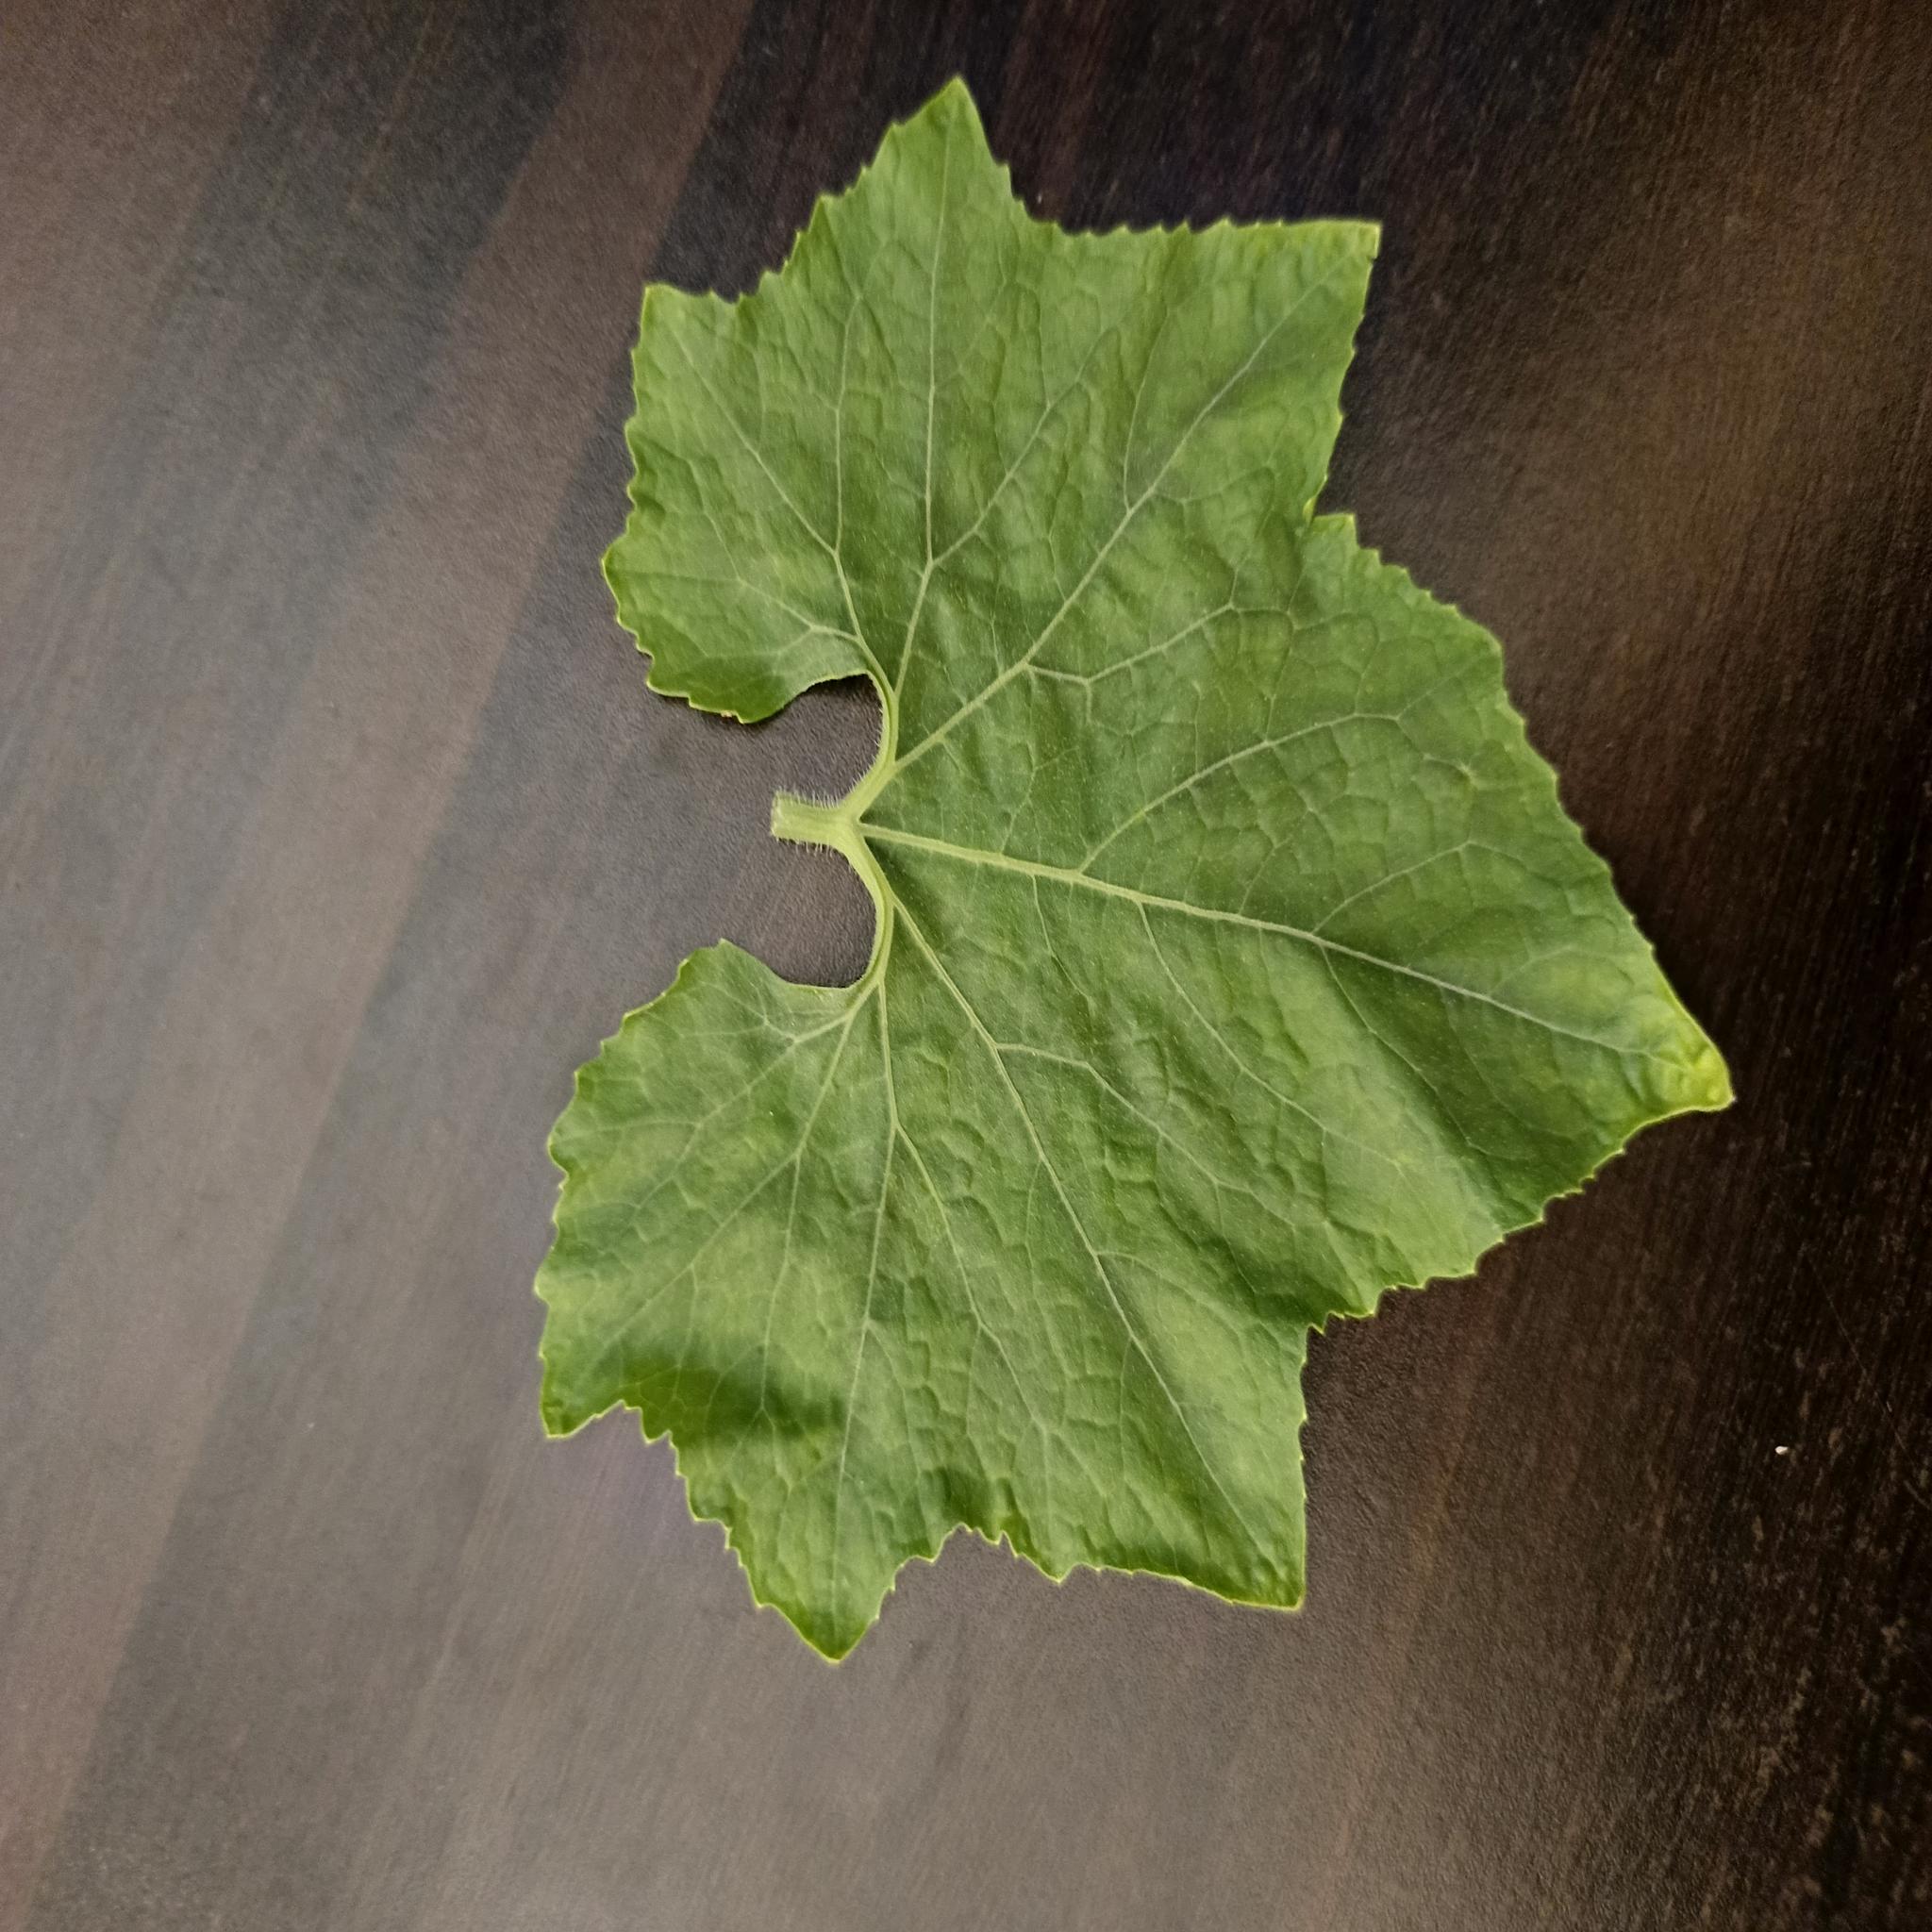
Label: Healthy